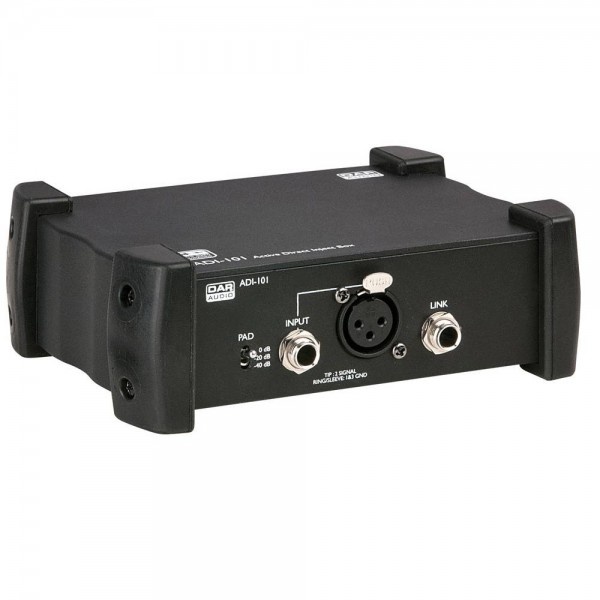
DAP ADI-101 ACTIEVE DI-BOX
Op zoek naar een stevige DI-box die geschikt is voor on-the-road gebruik? Deze ADI-101 is voorzien van een stevige behuizing en kan op een 9V batterij of op phantoomvoeding werken. Specificaties: DAP ADI-101 Actieve DI-box Stevige road-proof behuizing Stapelbare stevige rubber hoeken Voorzien van ground lift Ruislevel: <-105 dB Input impedantie: >250 kOhm Output impedantie: >600 Ohm Werkt op 9V batterij of phantoomvoeding vanuit mixer Frequentiebereik: 10 - 40000 Hz Ingangen: XLR en jack ongebalanceerd Uitgang: XLR gebalanceerd Afmetingen: 53 x 158 x 120mm Gewicht: 800 gram
Brand: DAP AUDIO
Category: Electronics > Audio > Audio Components > Direct Boxes